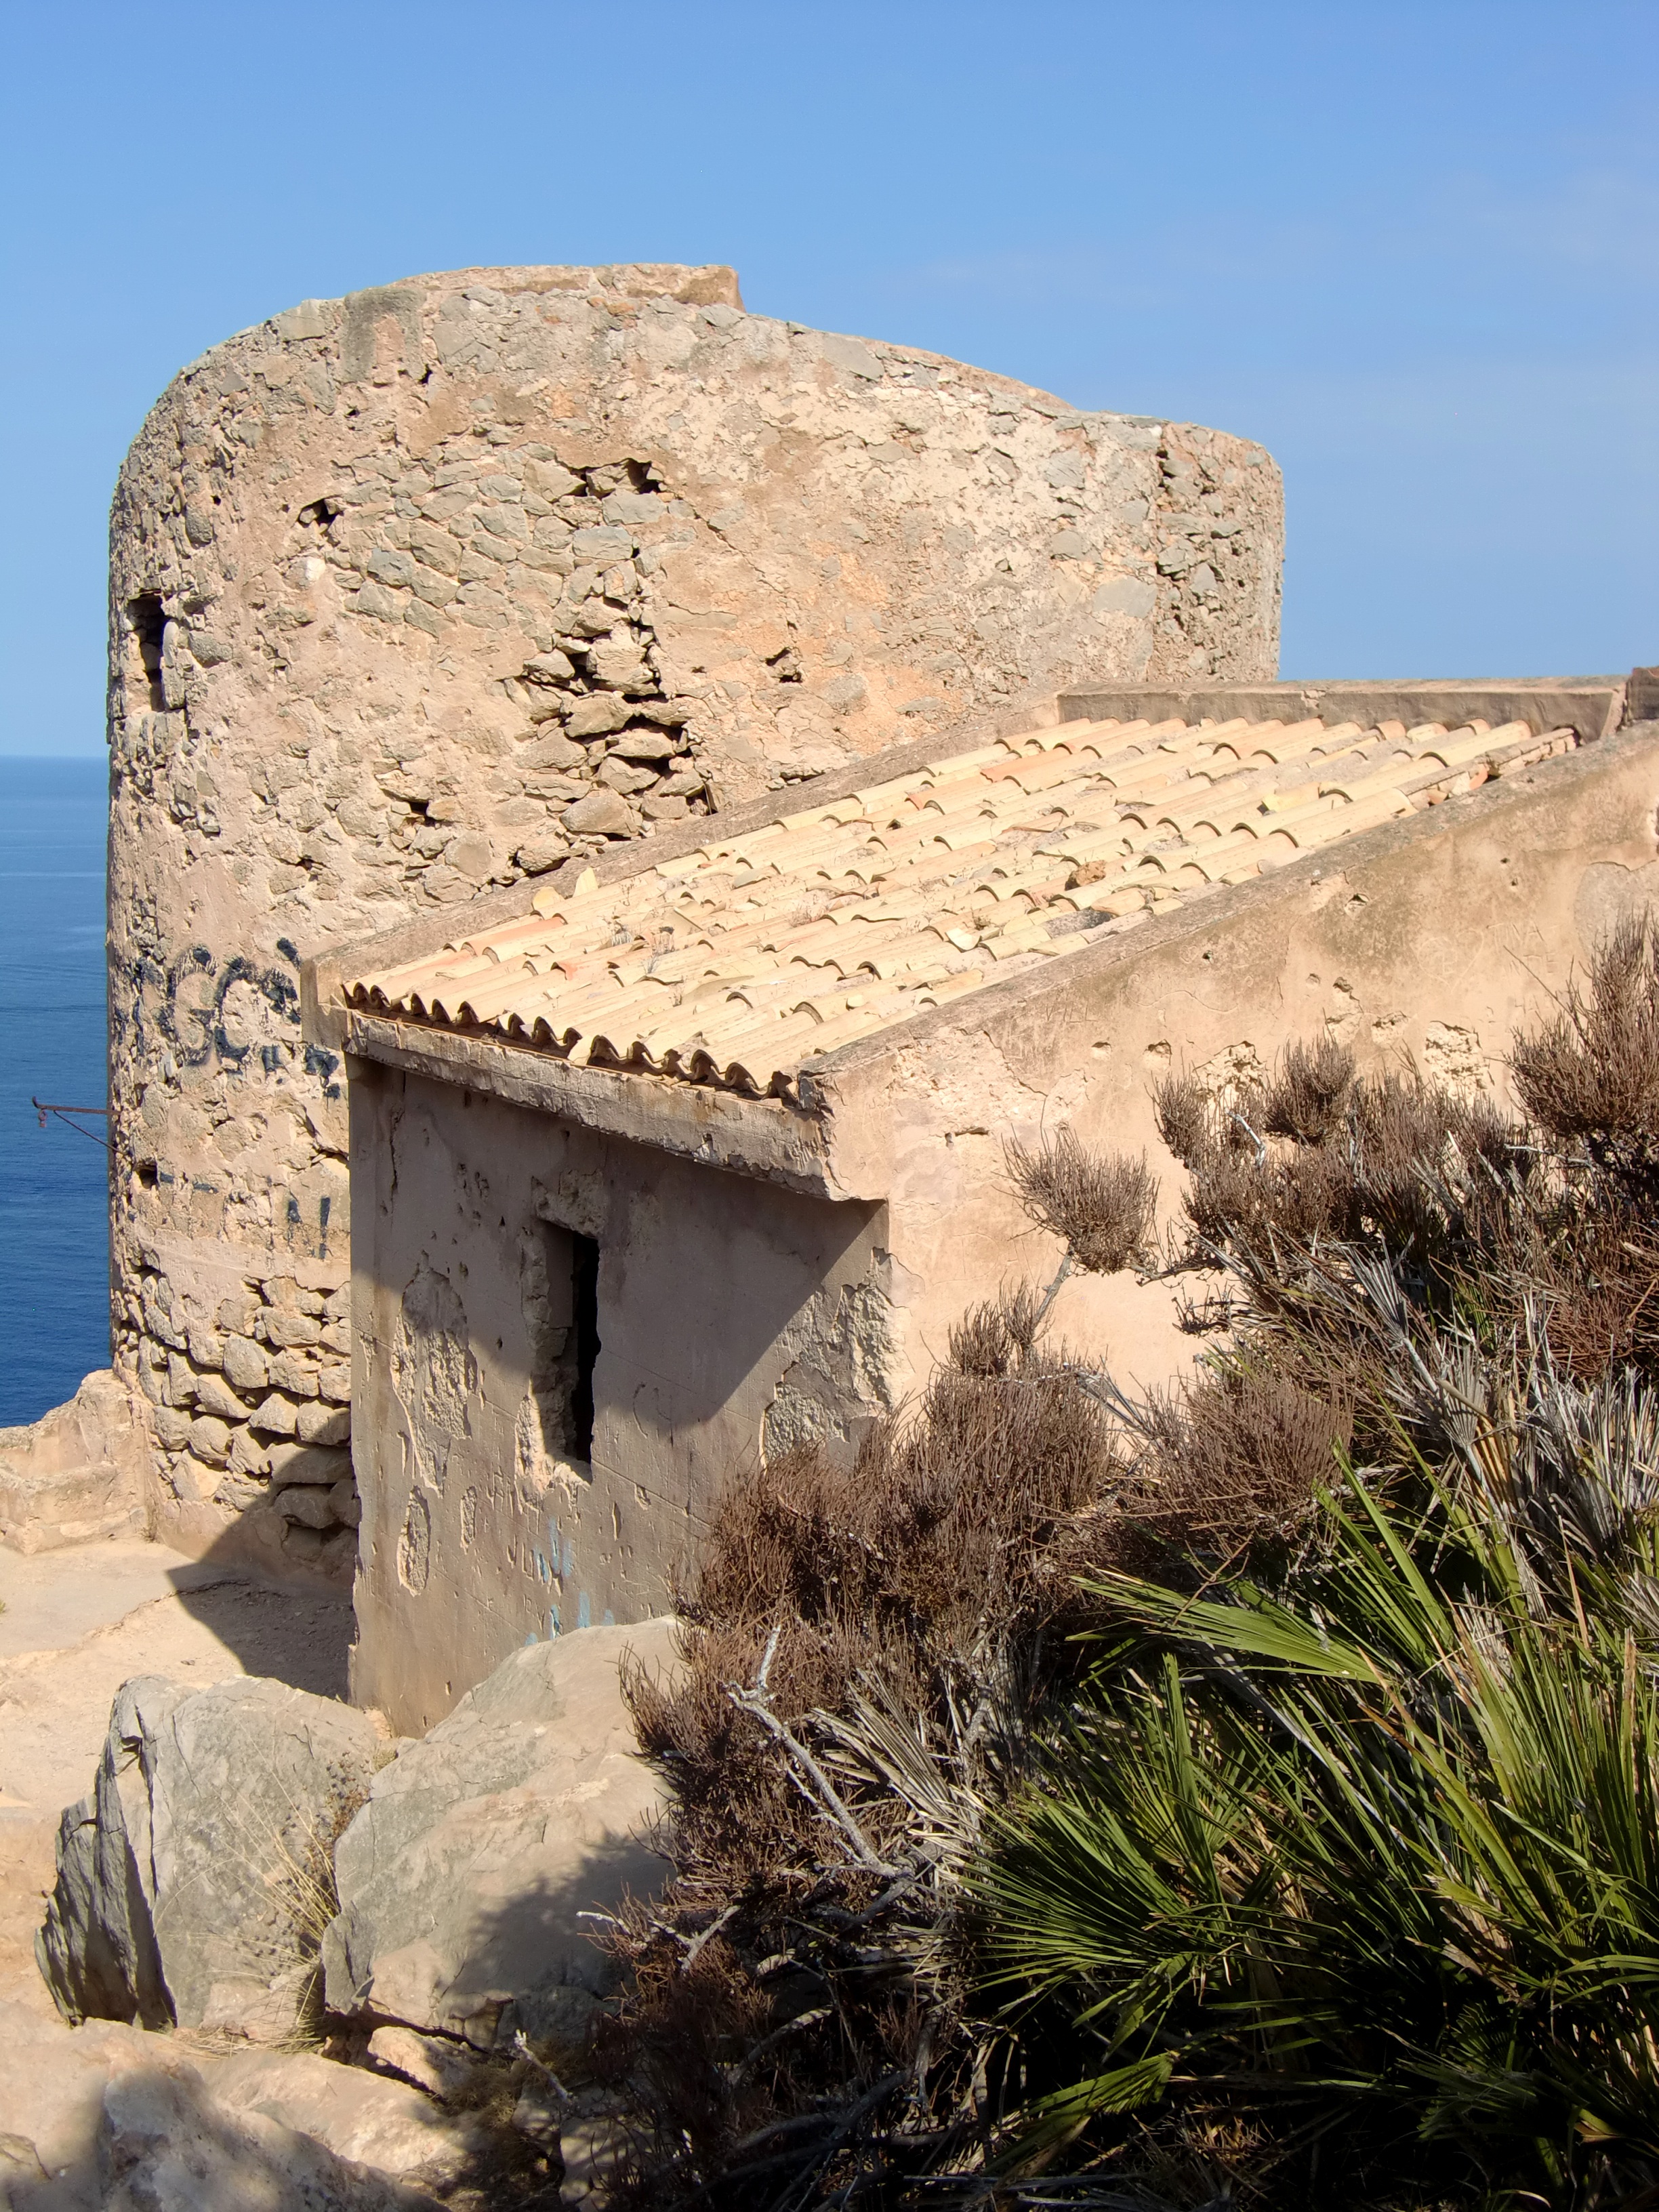
landscape, rock, architecture, building, wall, stone, monument, arch, tower, fortification, fortress, geology, temple, ruins, mallorca, protection, historically, wadi, defense, watchtower, ward, defend, cala en basset, defense system, ancient history